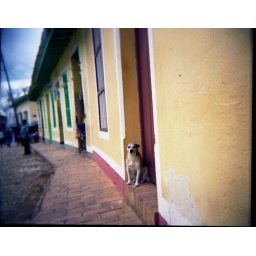
dog in door step